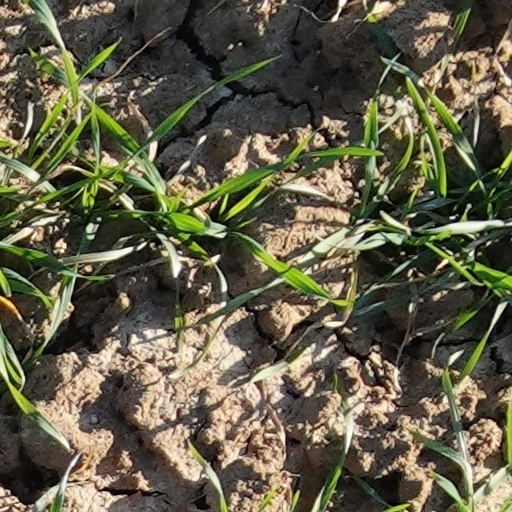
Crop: wheat